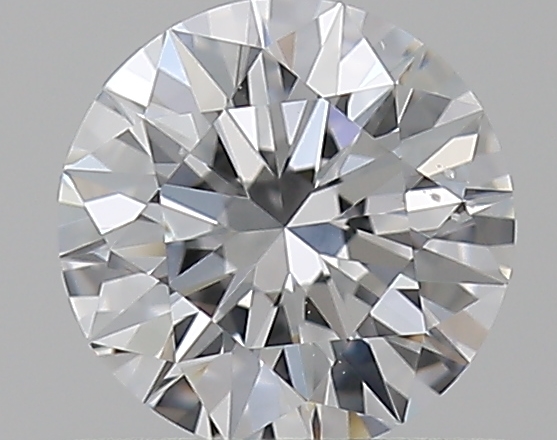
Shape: round
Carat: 0.5
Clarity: VS2
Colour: D
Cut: EX
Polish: EX
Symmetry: EX
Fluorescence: N
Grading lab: GIA
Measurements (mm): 5.1 x 5.14 x 3.16